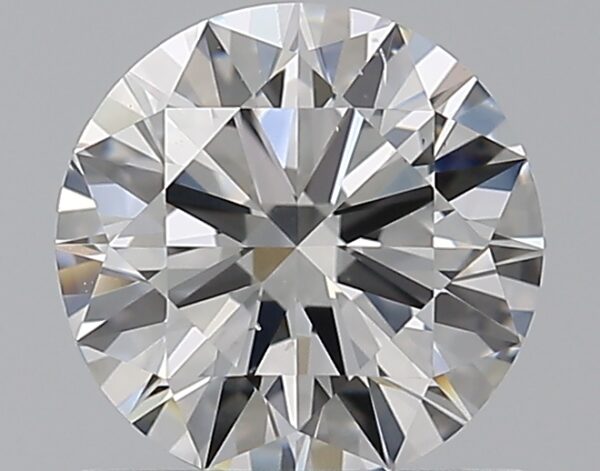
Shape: round
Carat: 1
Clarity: VS2
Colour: F
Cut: EX
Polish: EX
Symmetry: EX
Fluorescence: ST
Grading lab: GIA
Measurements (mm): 6.43 x 6.45 x 3.88